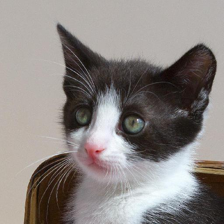
Label: animals